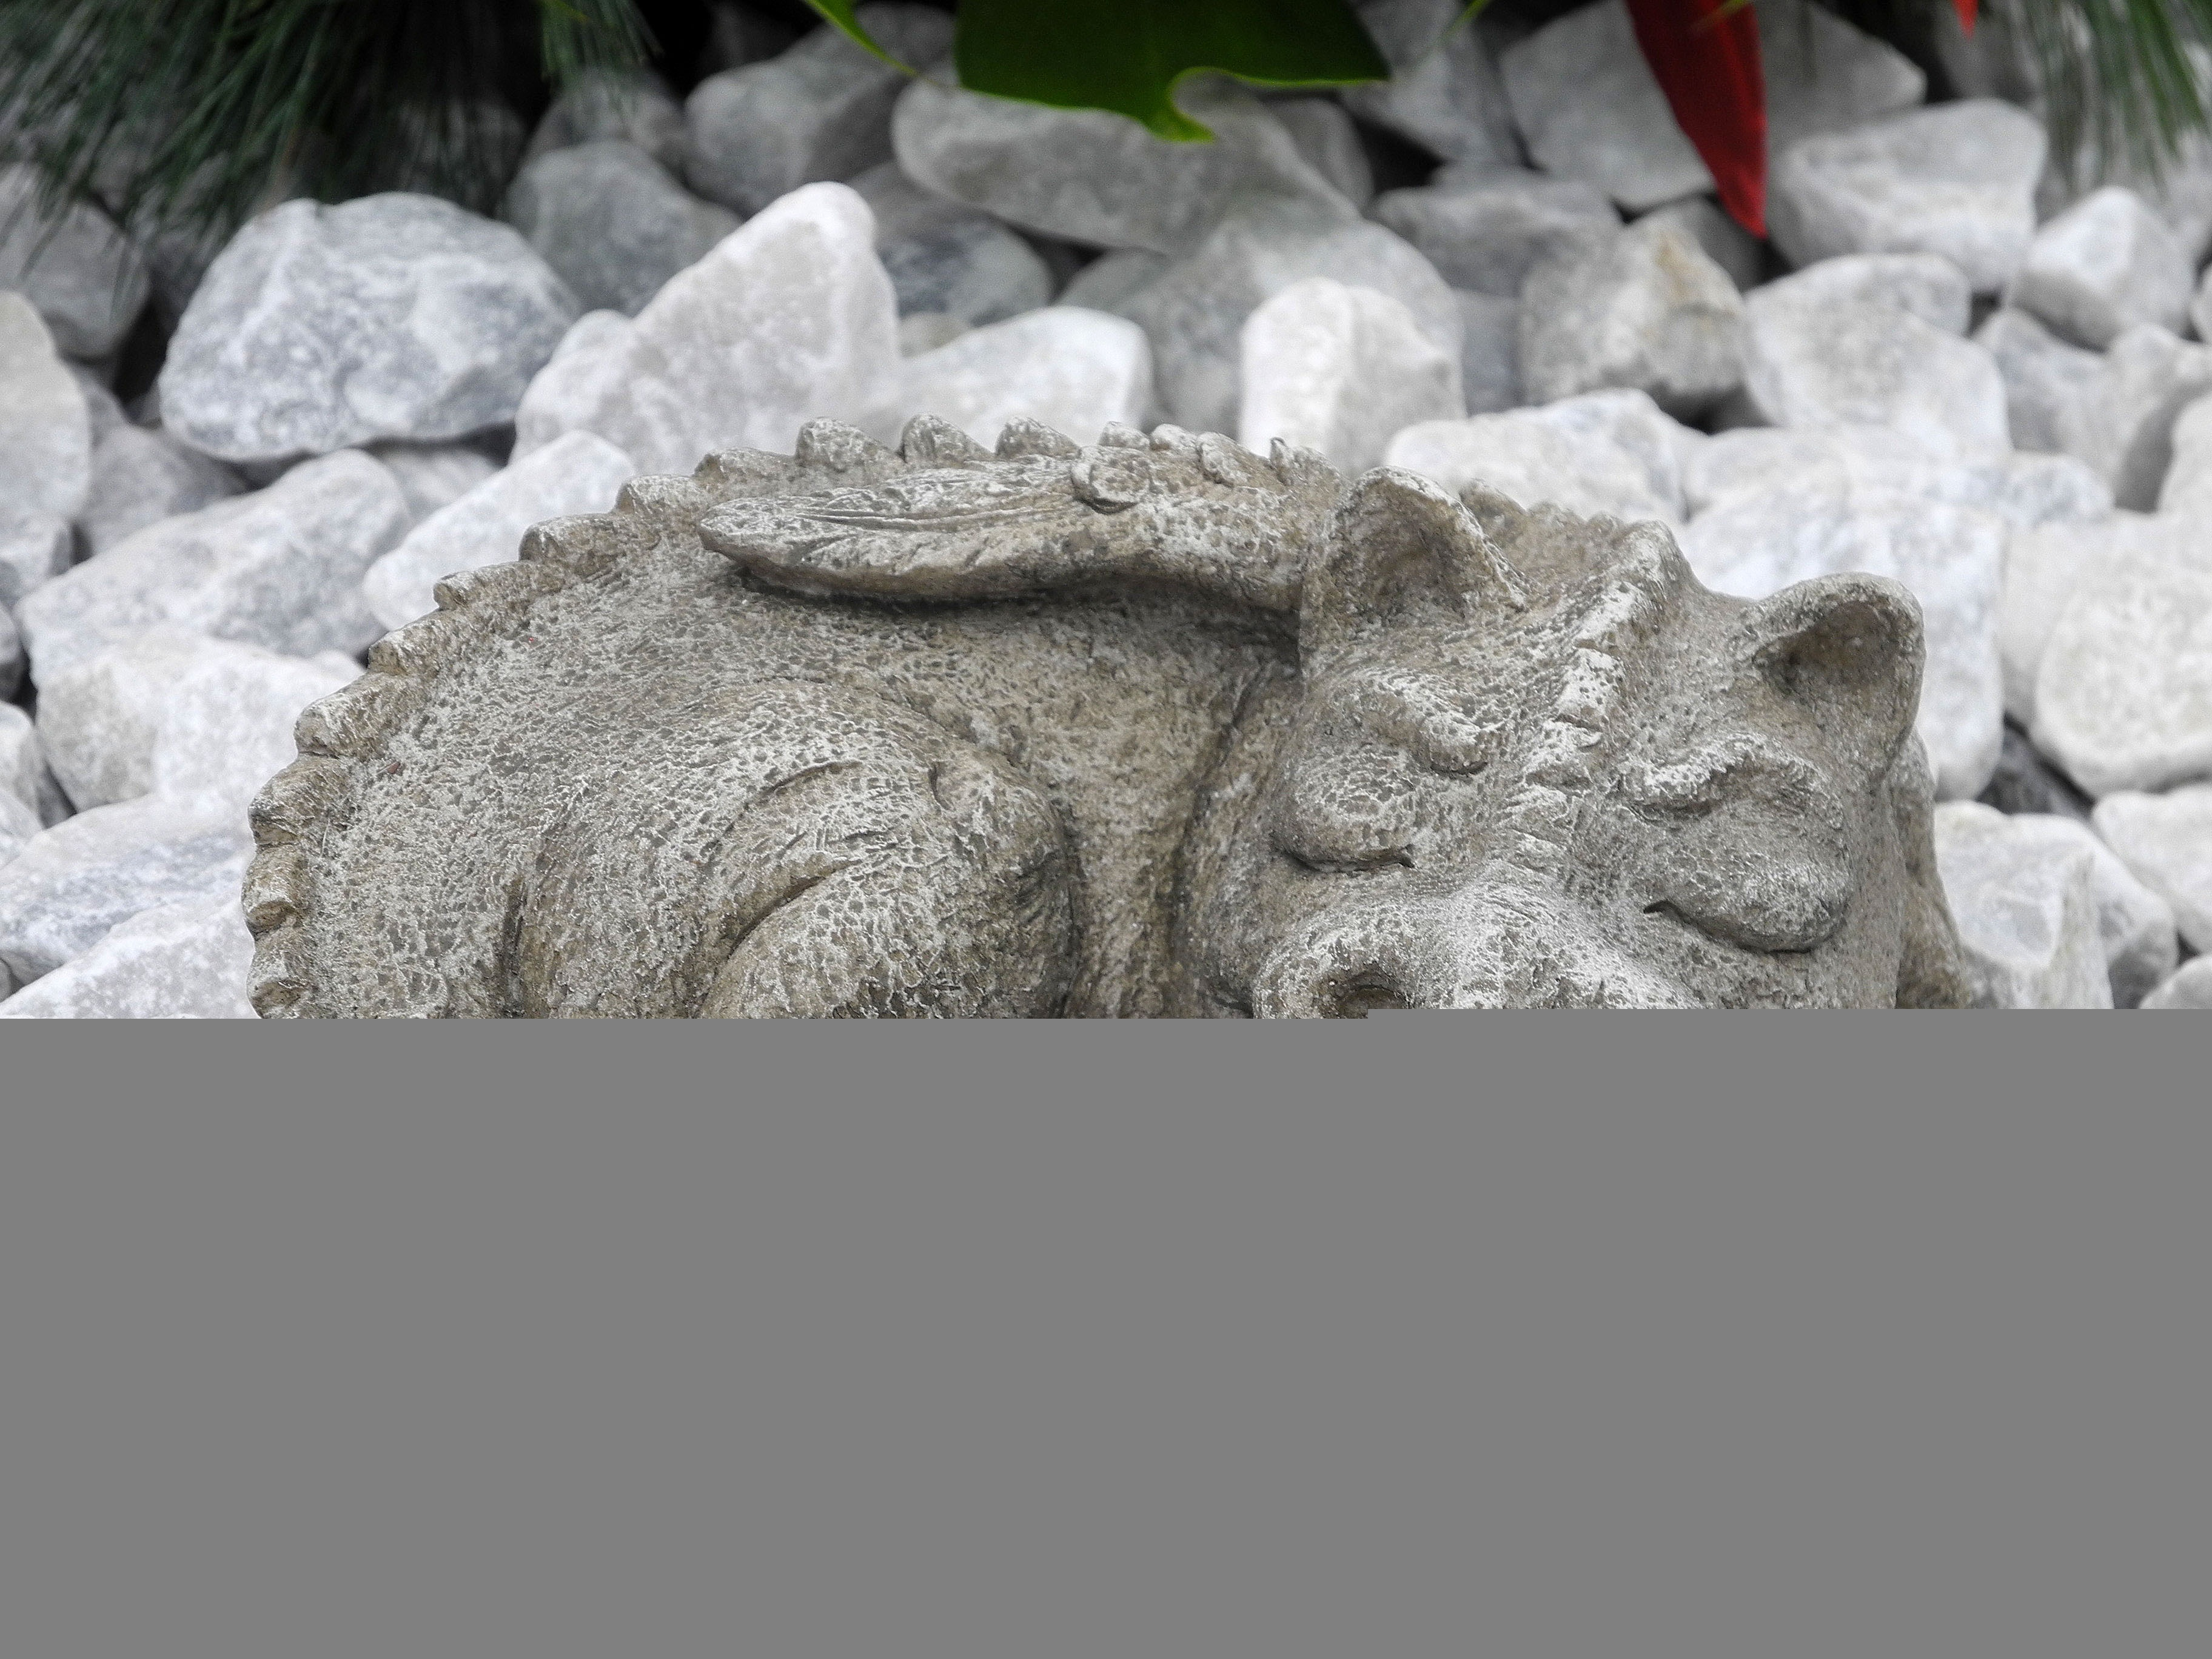
rock, stone, material, sculpture, art, sleep, dragon, satisfied, stone carving